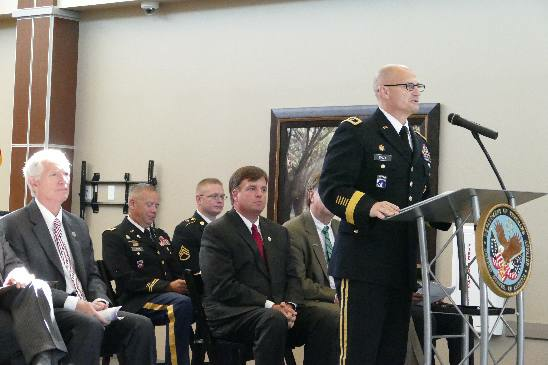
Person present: Yes